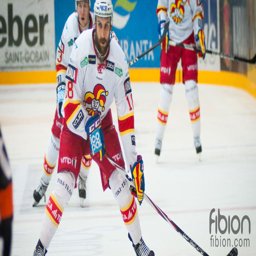
a former top ice hockey player wants to remind about the importance of everyday activity